Ifugao

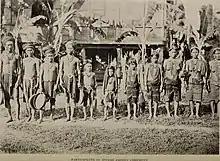
Participants in Ifugao "uyauwe" ceremony, c. 1903

On August 18, 1908, Ifugao was separated from Nueva Vizcaya and, along with Amburayan, Apayao, Benguet, Bontoc, Kalinga and Lepanto, was annexed to the newly created Mountain Province established by the Philippine Commission with the enactment of "Act No. 1876".